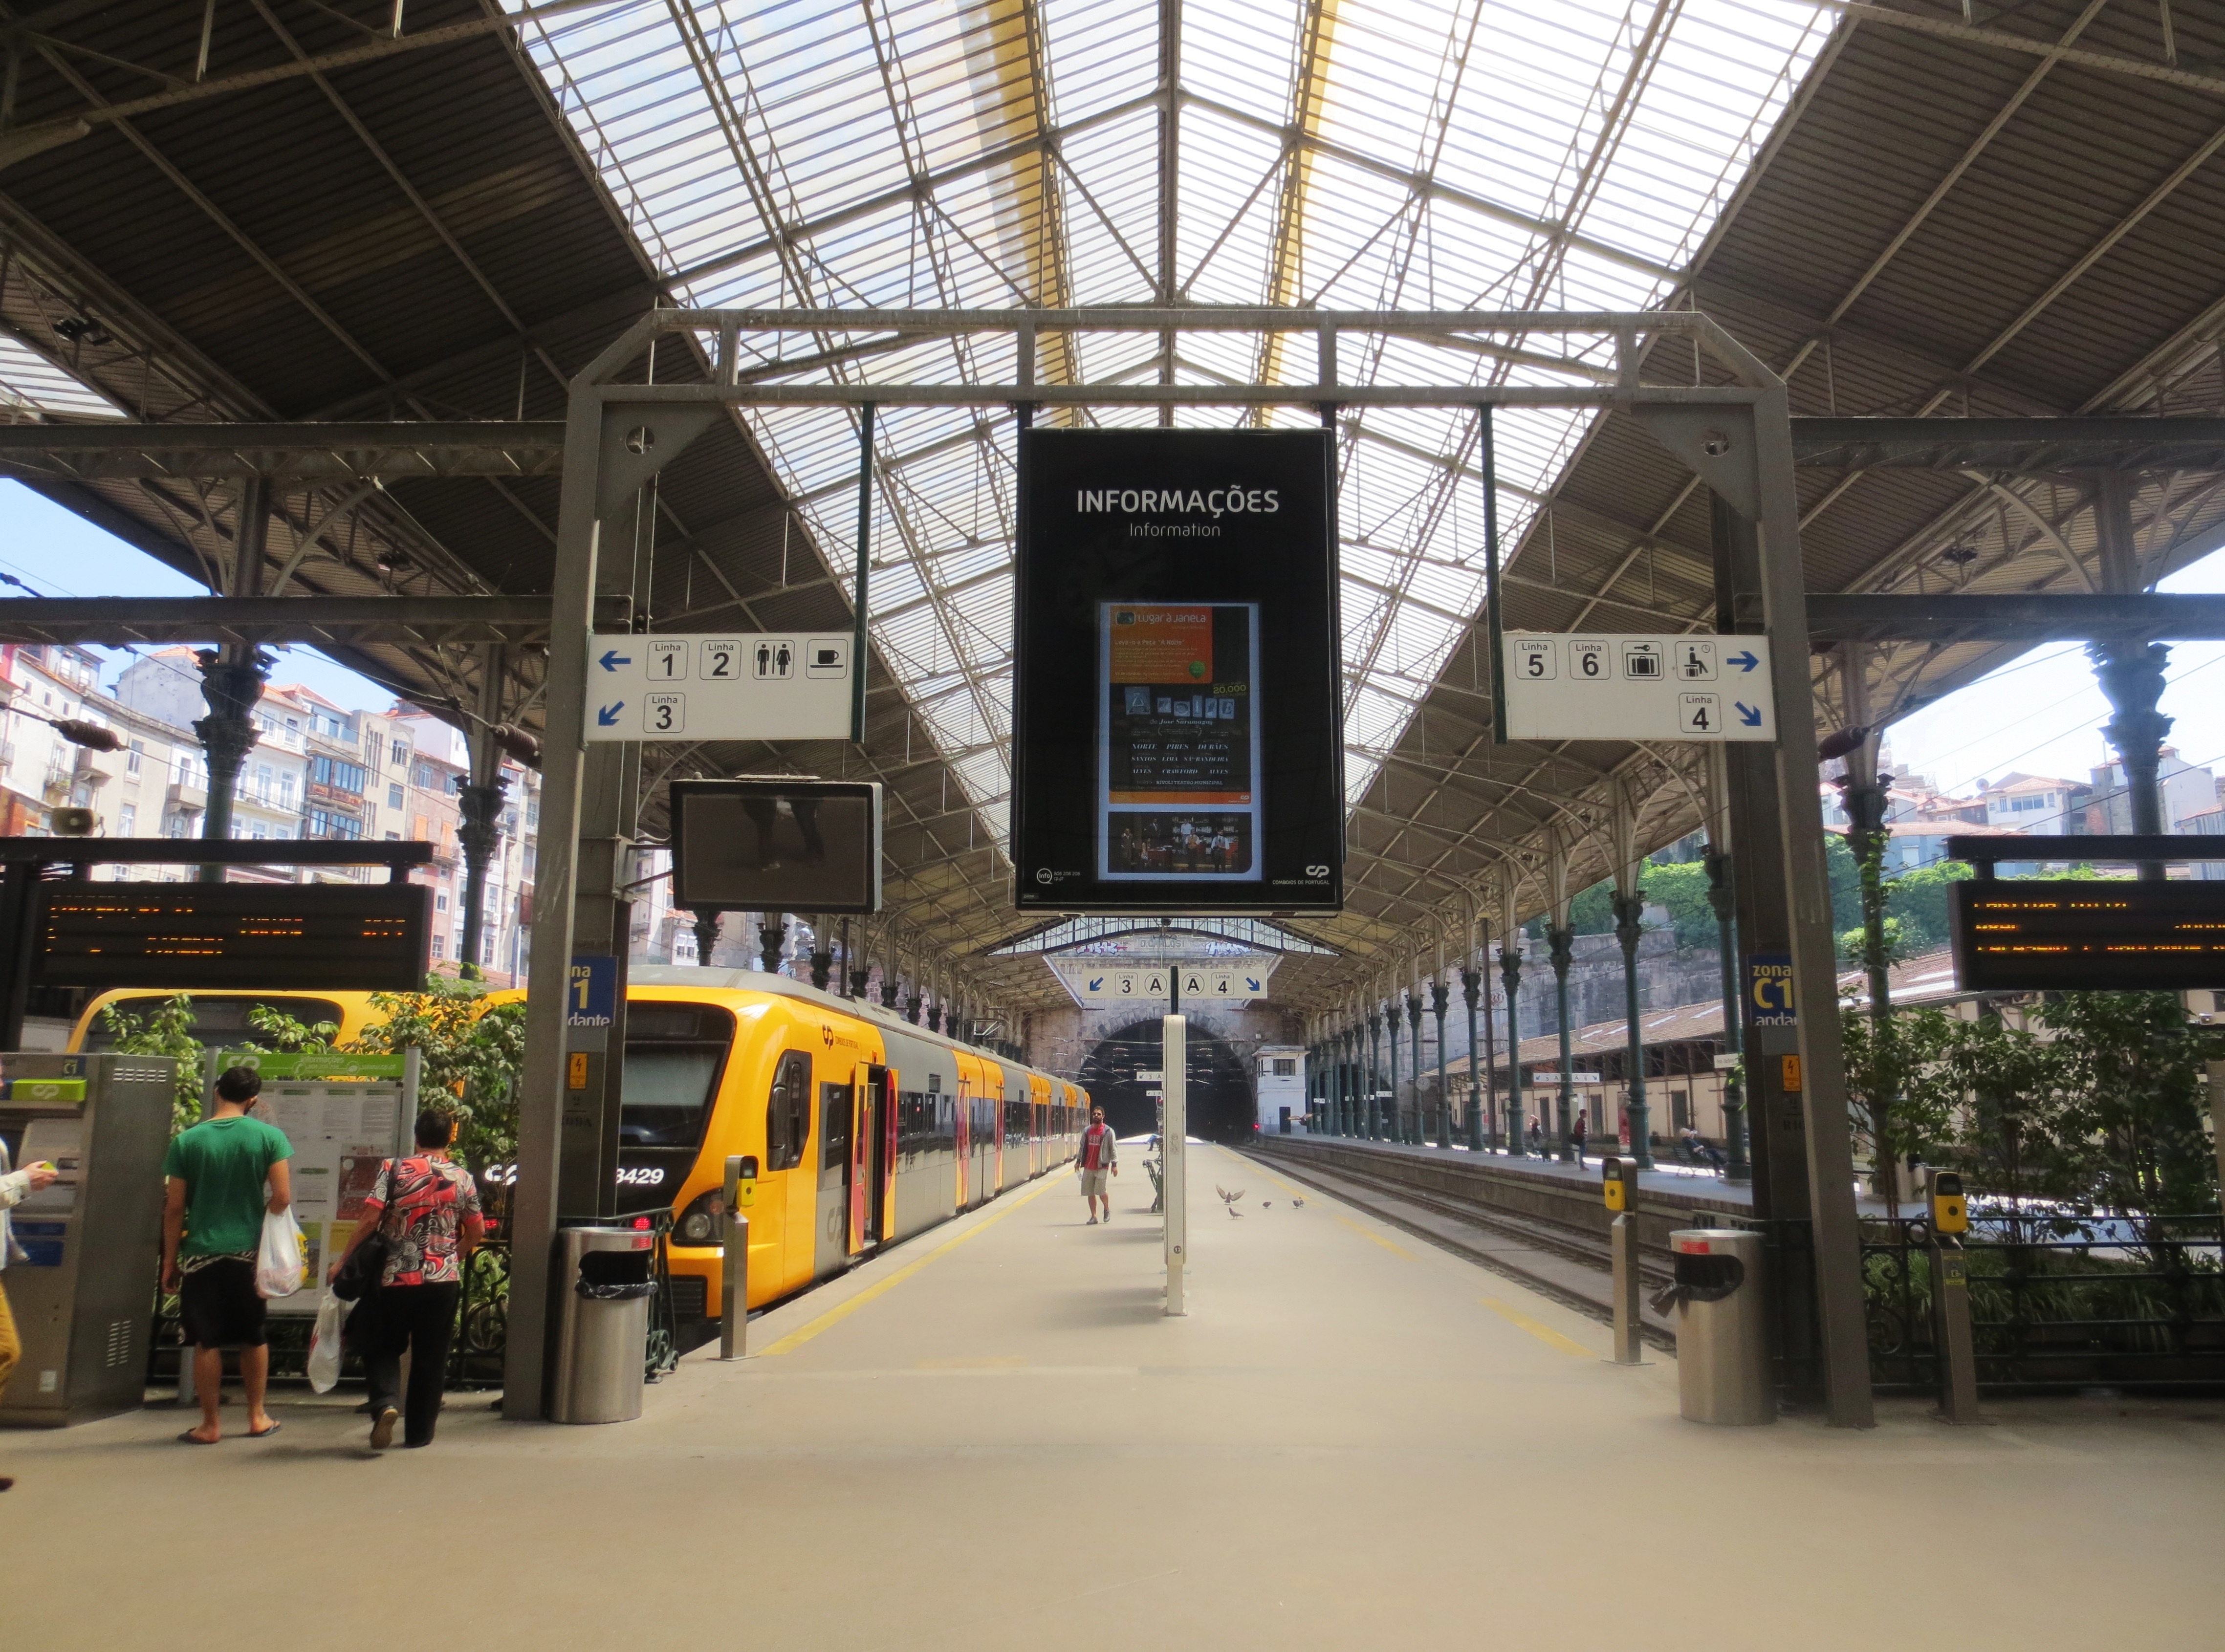
building, train, transport, vehicle, station, train station, public transport, metro station, portugal, porto, metropolitan area, rapid transit